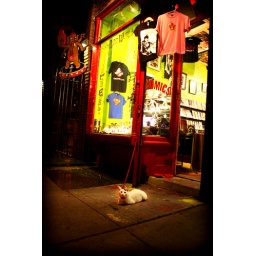
A cat waiting in front of a comic book store in the greenwich village